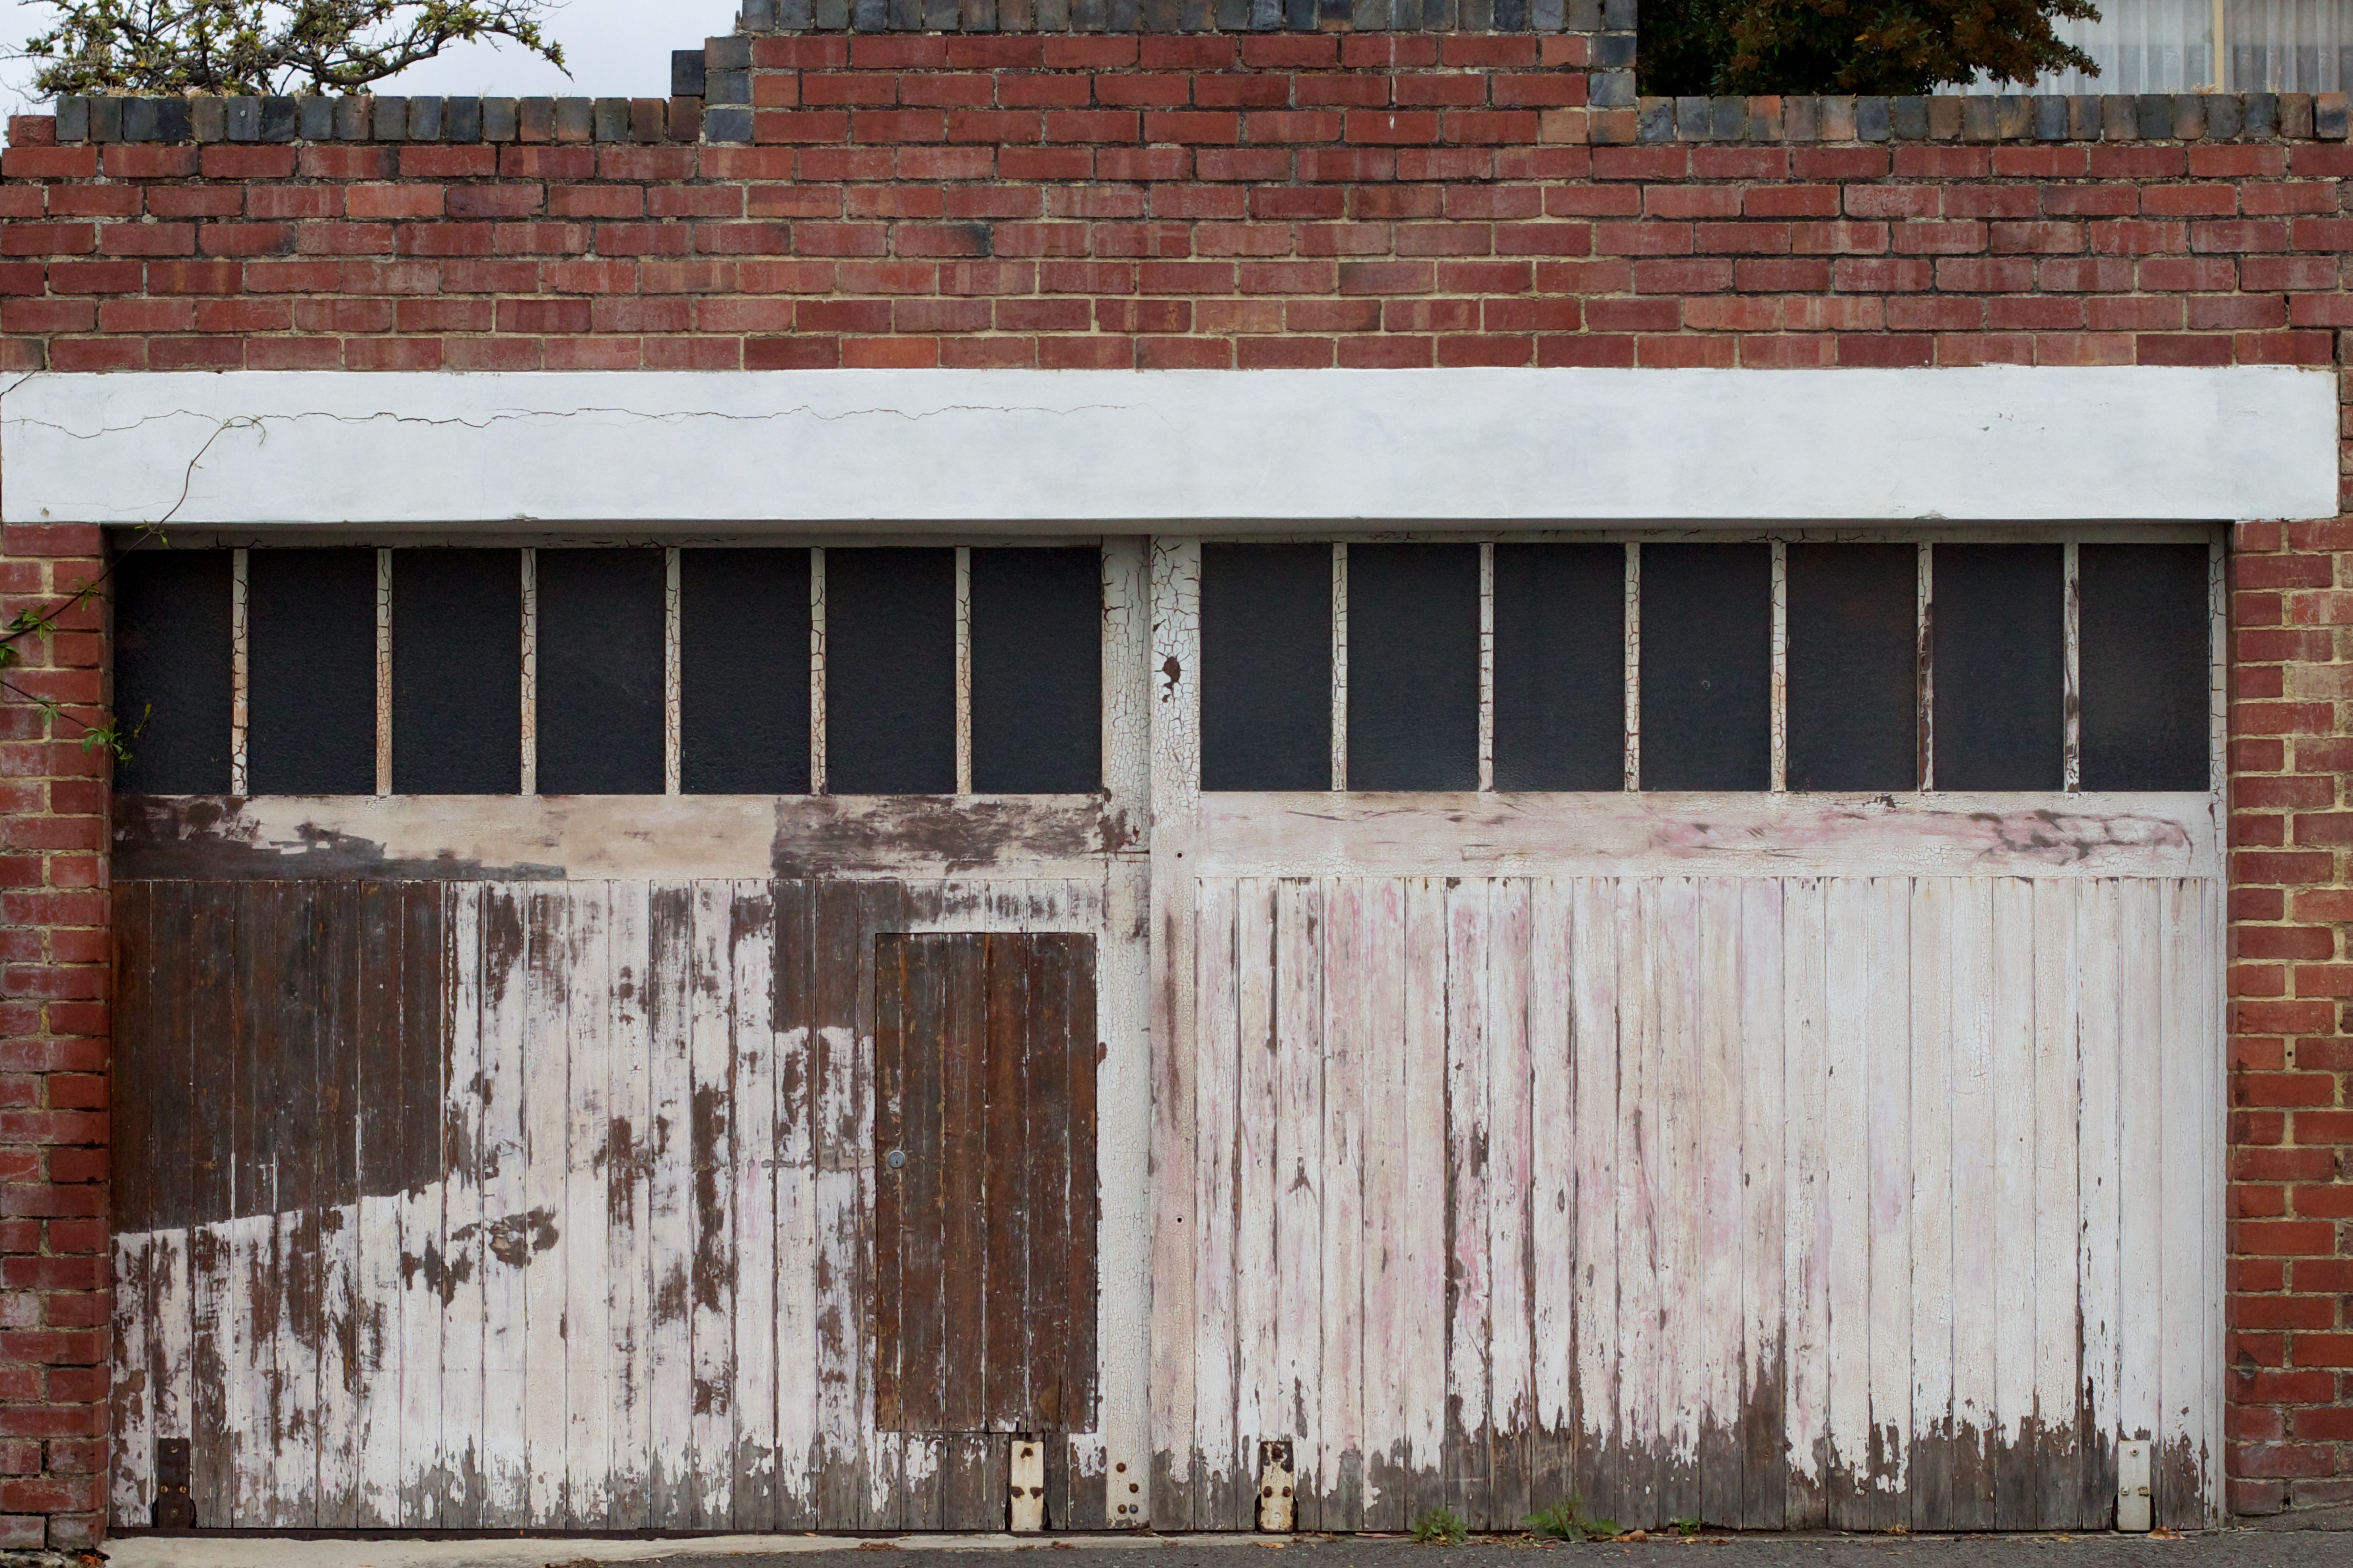
fence, wood, house, window, barn, wall, facade, brick, door, brickwork, auodyssey, urban area, window covering